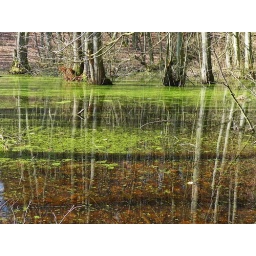
the green isnt on the trees but in water is... crazy world ;-)